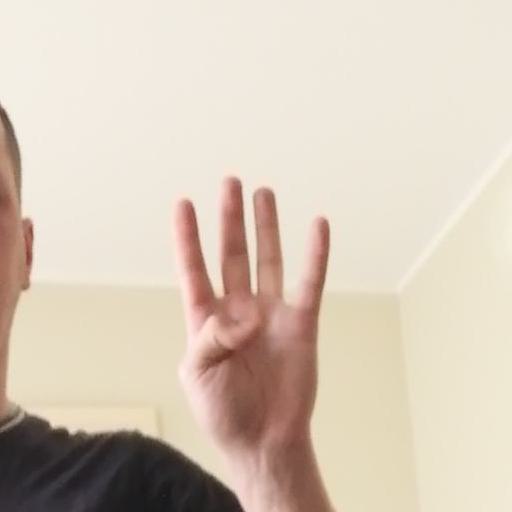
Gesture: four